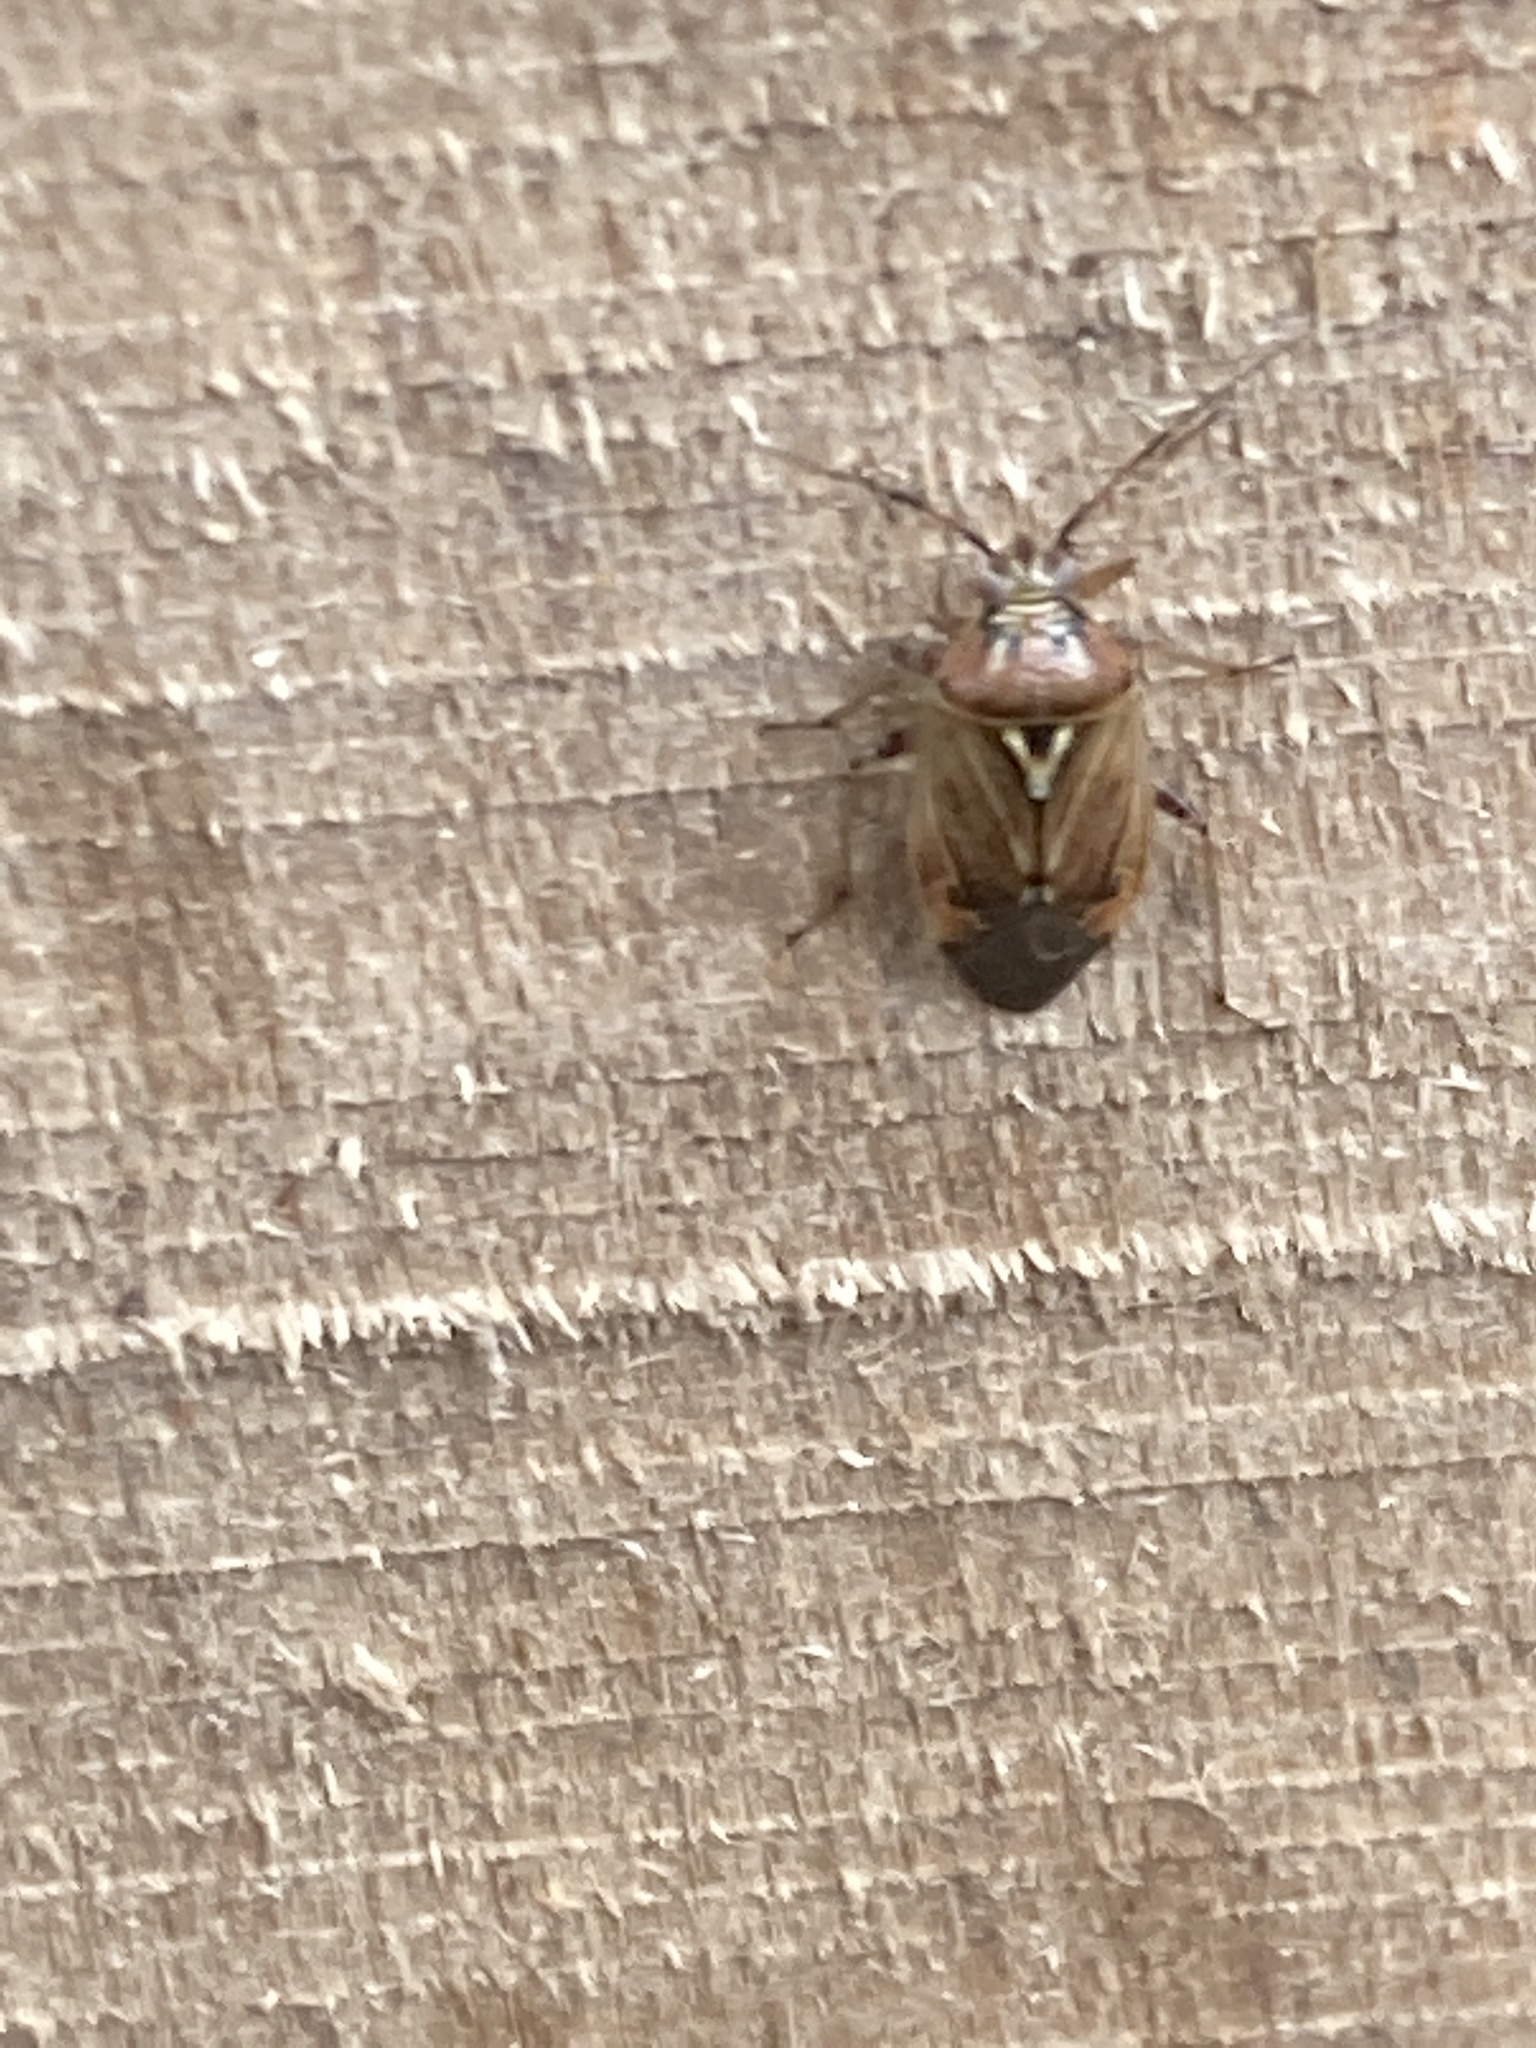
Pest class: lygus_bug